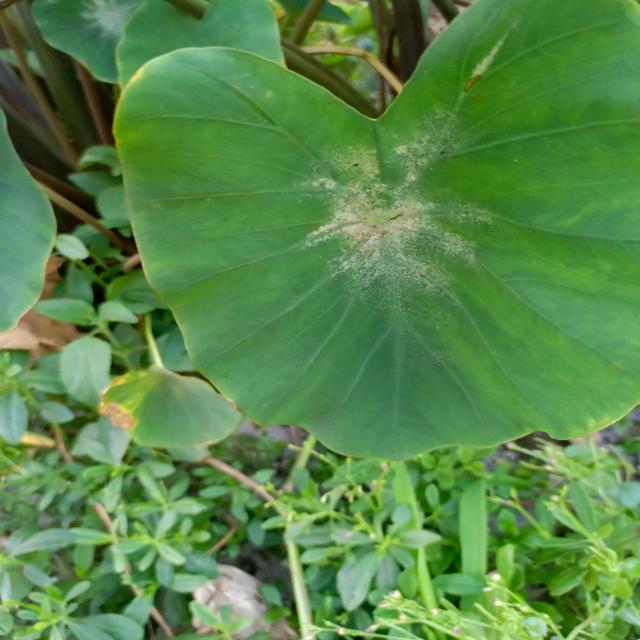
Label: Early_Blight